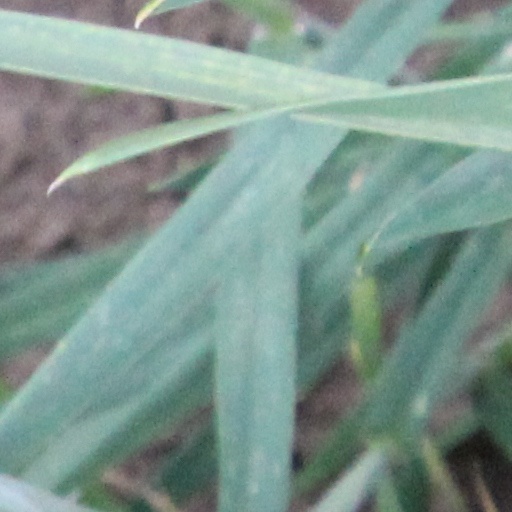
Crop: wheat